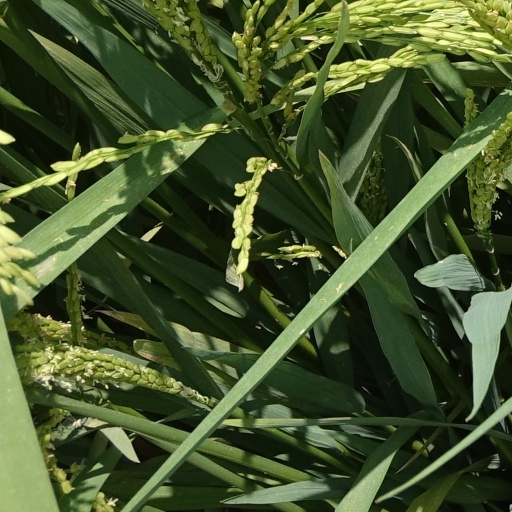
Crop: rice